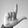
ASL letter: L